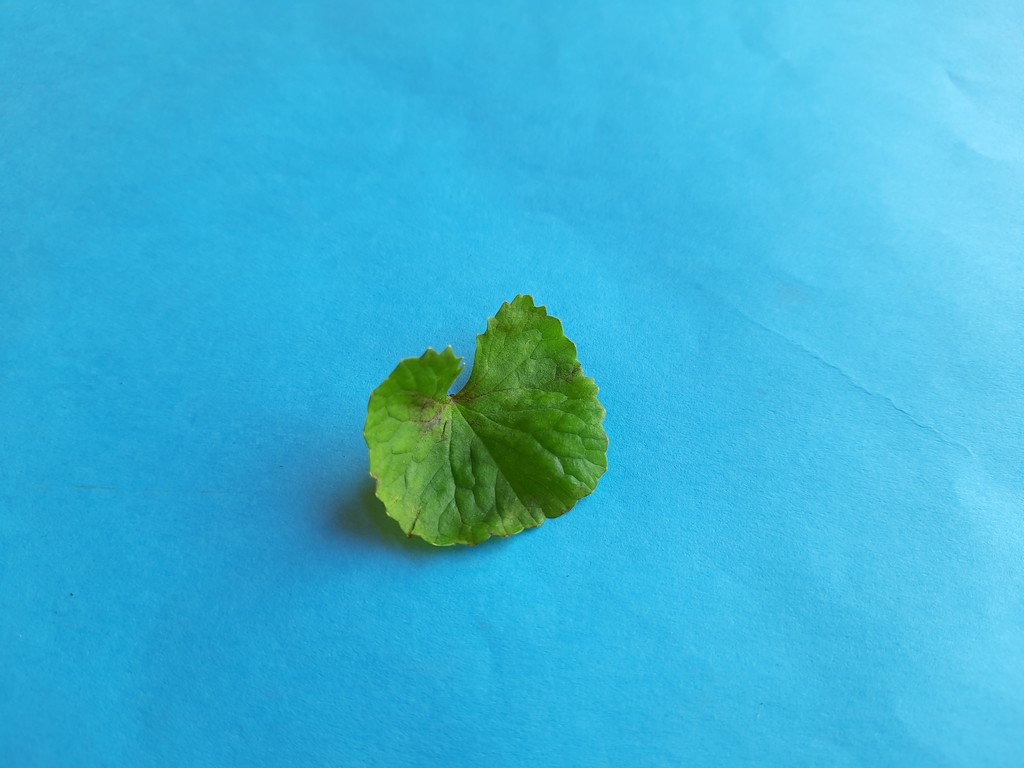
Label: Unhealthy